Flight of the Lost Balloon

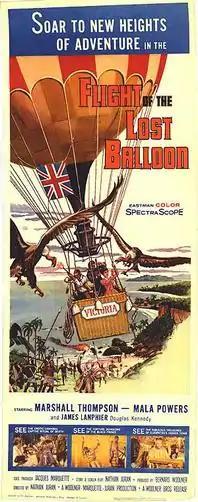
Original film poster

Flight of the Lost Balloon is a 1961 film produced, written and directed by Nathan Juran and starring Mala Powers and Marshall Thompson.